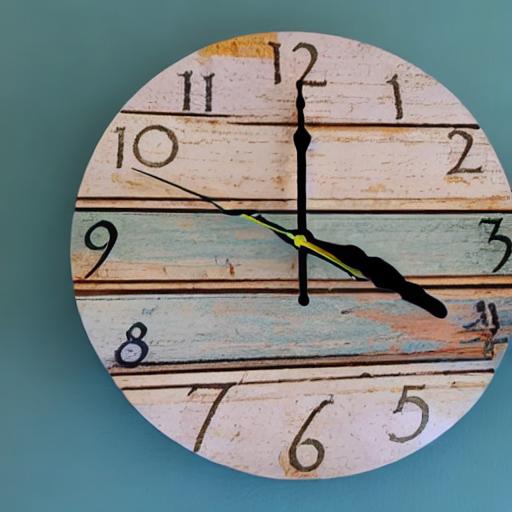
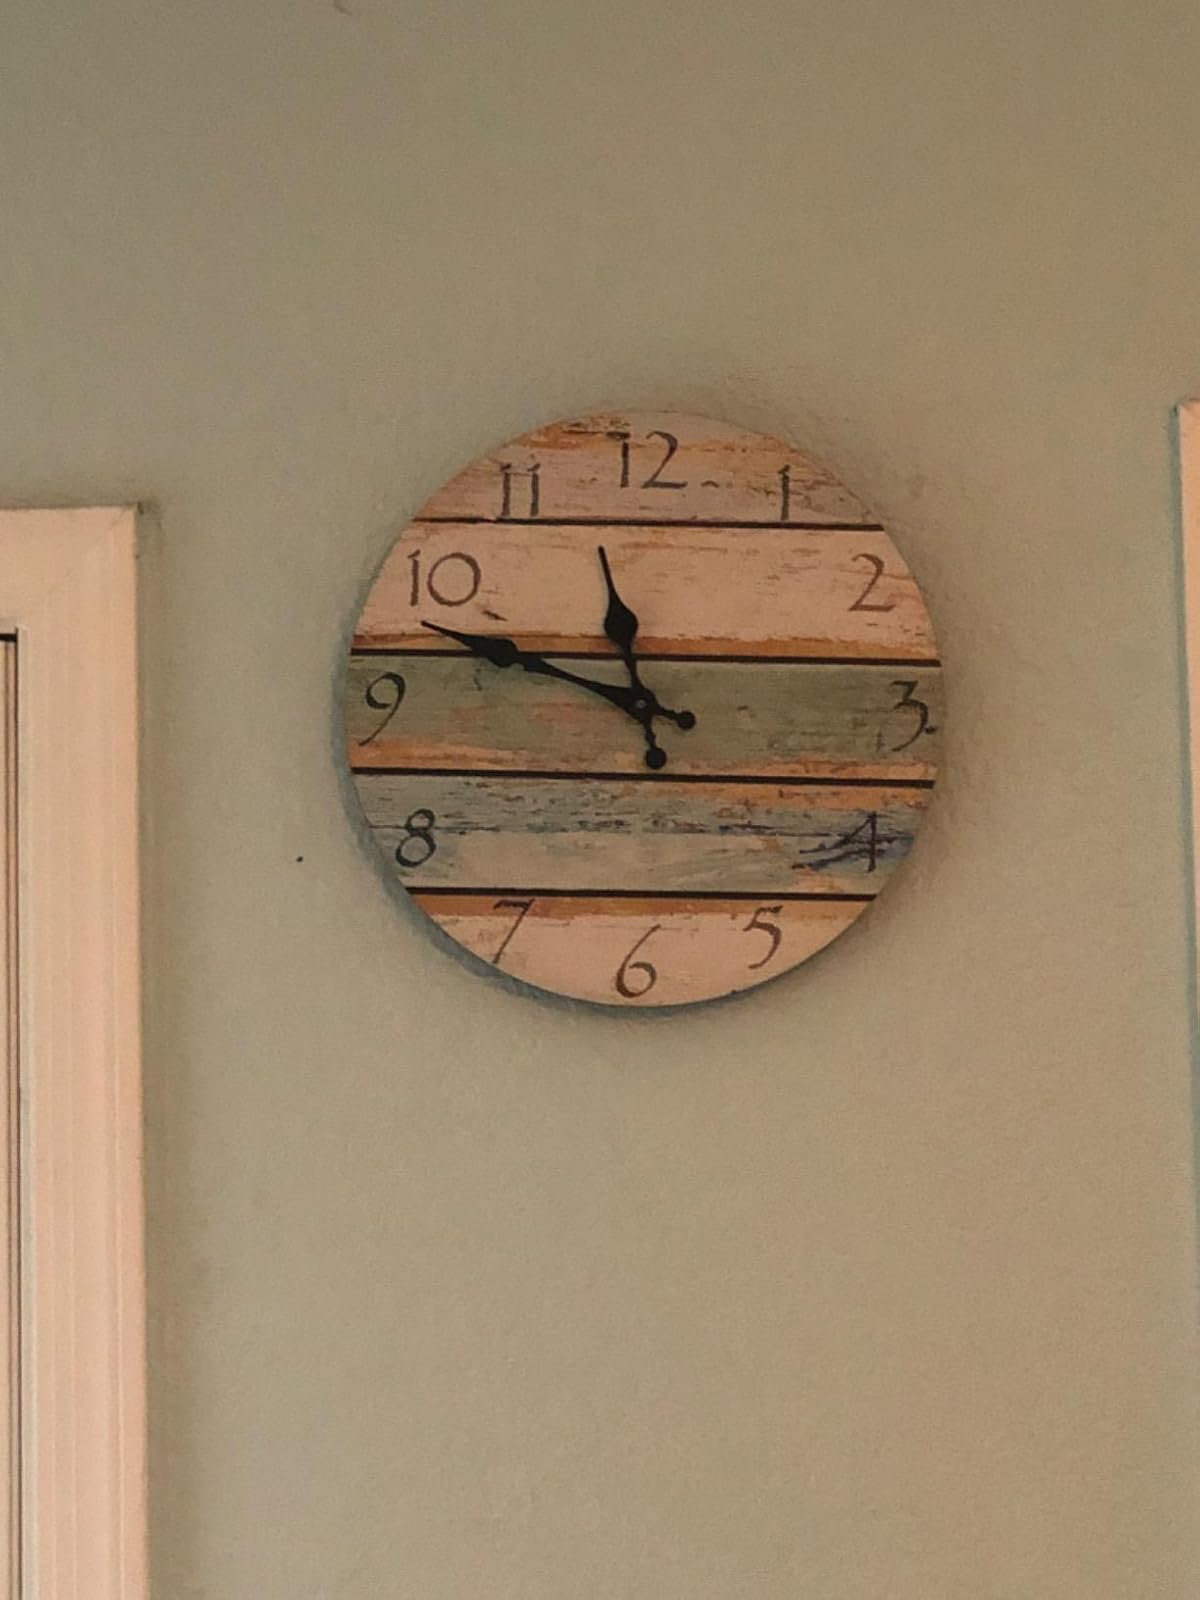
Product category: clock
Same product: no